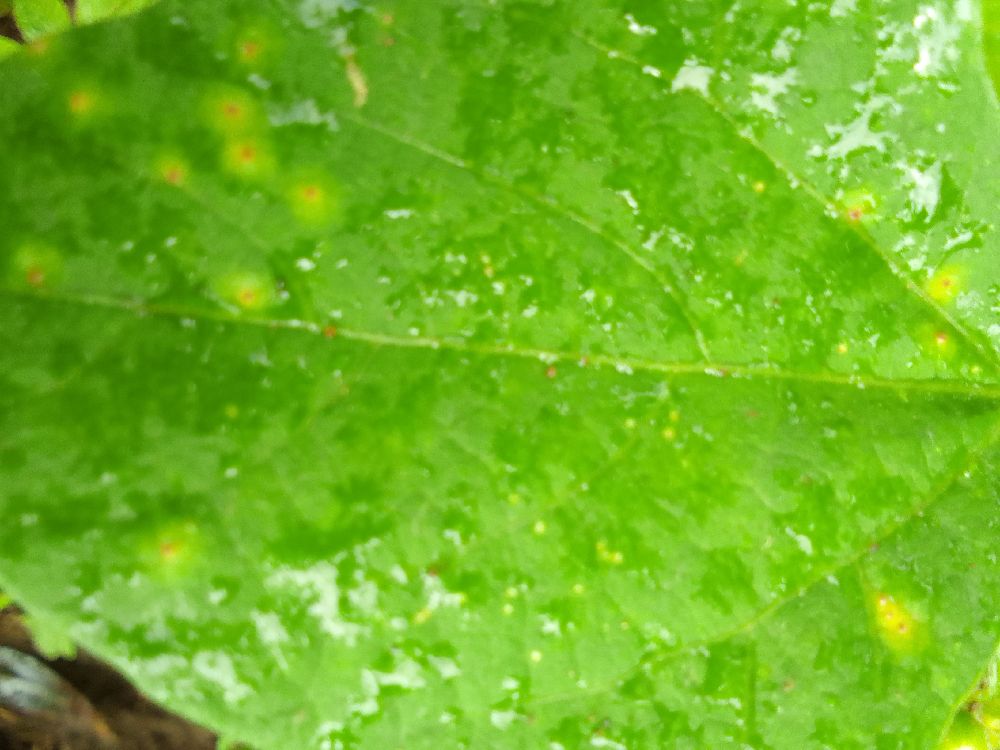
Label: rust